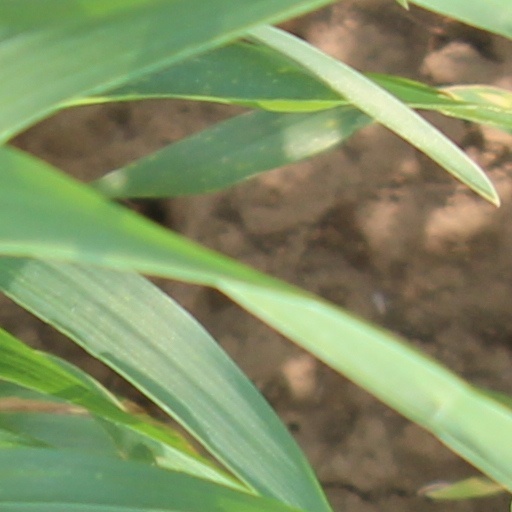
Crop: wheat